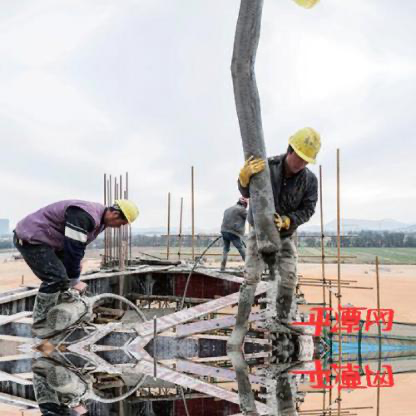
Objects in the image:
label: helmet
label: helmet
label: helmet
label: helmet